Filmmaking technique of Akira Kurosawa

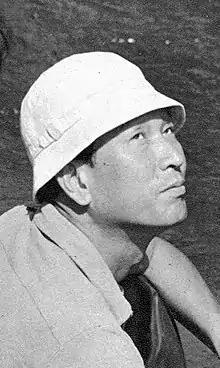
Akira Kurosawa was a completely "hands-on" director, involved in every aspect of filmmaking.

The legacy of filmmaking technique left by Akira Kurosawa (1910–1998) for subsequent generations of filmmakers has been diverse and of international influence beyond his native Japan. The legacy of influence has ranged from working methods, influence on style, and selection and adaptation of themes in cinema. Kurosawa's working method was oriented toward extensive involvement with numerous aspects of film production. He was also an effective screenwriter who would work in close contact with his writers very early in the production cycle to ensure high quality in the scripts which would be used for his films.